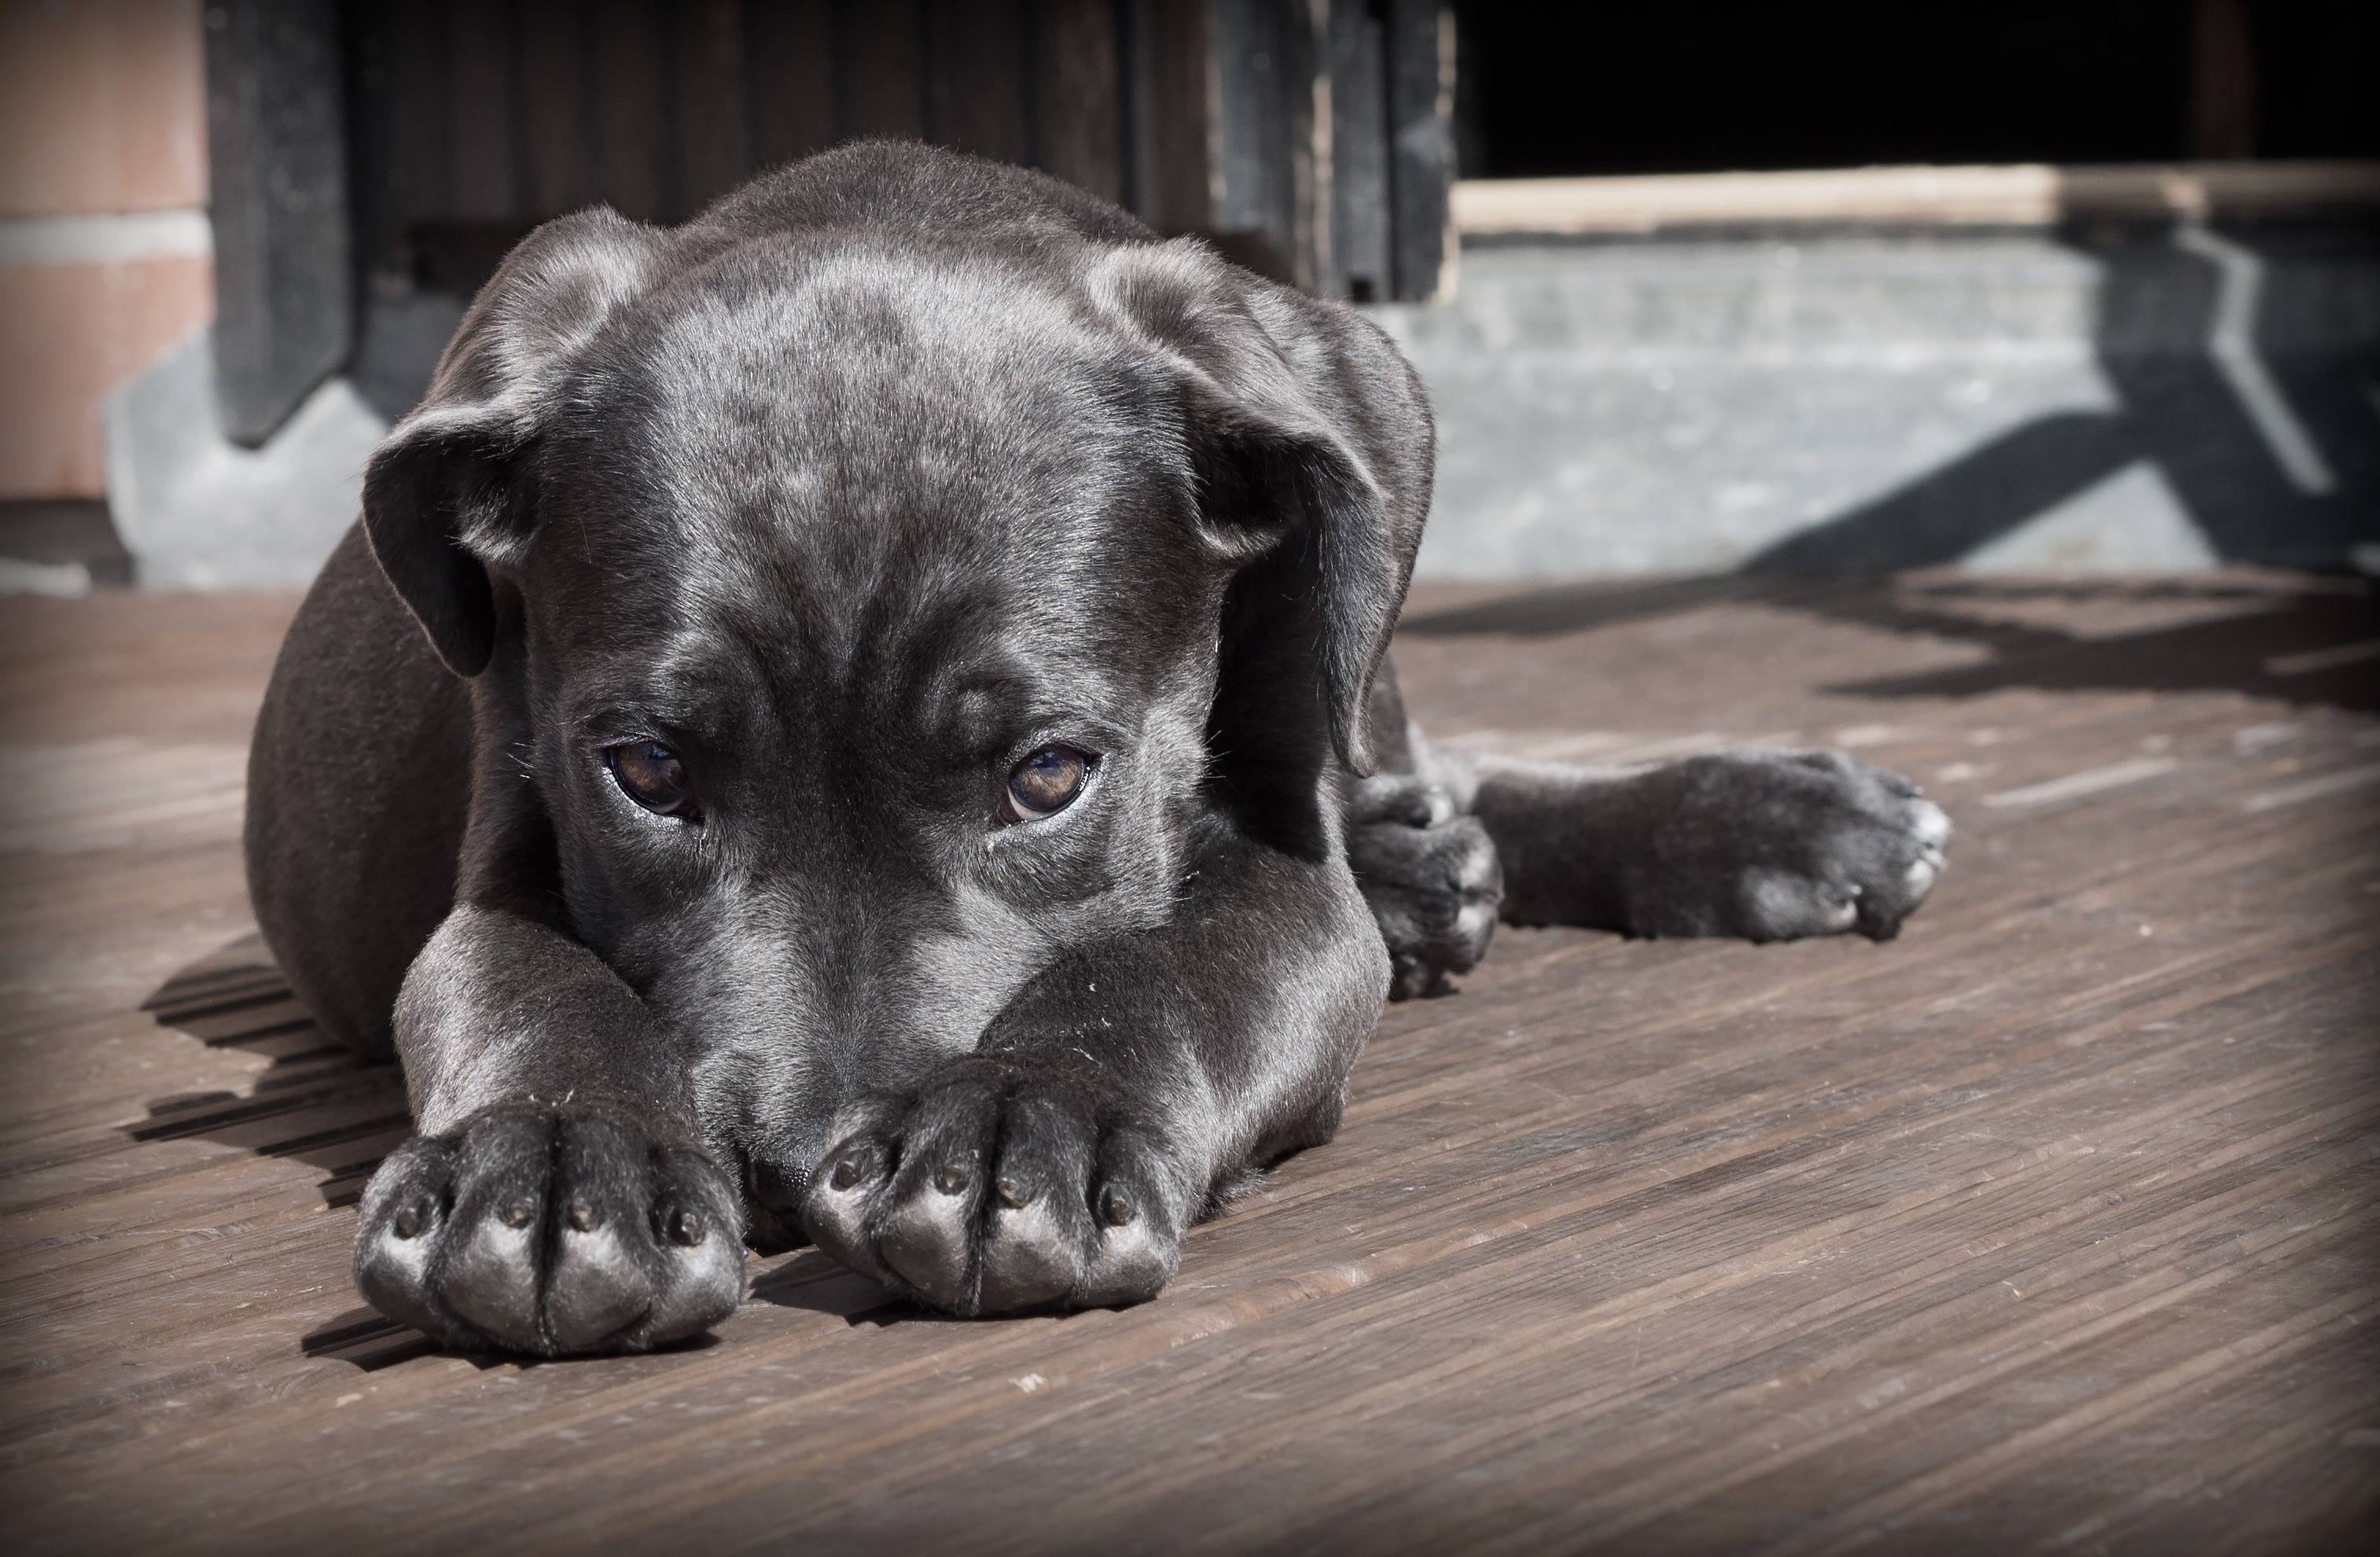
puppy, dog, animal, cute, canine, pet, mammal, black, monochrome, vertebrate, shy, dog like mammal, cane corso